Doug MacLeod (musician)

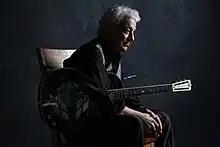
Doug Macleod

Doug MacLeod (born April 21, 1946) is an American storytelling blues musician and was the voice for the "Blues Showcase" of Continental Airlines"." Doug MacLeod is a multiple Blues Music Awards winner, including the 2024 Blues Music Award for Acoustic Album Of The Year for his album "Raw Blues 1" and 2023 the Blues Music Award for Acoustic Artist Of The Year. He received two 2025 Blues Music Award nominations for Acoustic Artist of the Year and Acoustic Album of the Year- Raw Blues 2. Doug MacLeod is an international touring artist who writes and sings original songs that are based on his own life and experiences. Doug MacLeod most often performs on acoustic guitar, but he's also well-versed in electric styles and a respected songwriter and magazine columnist.